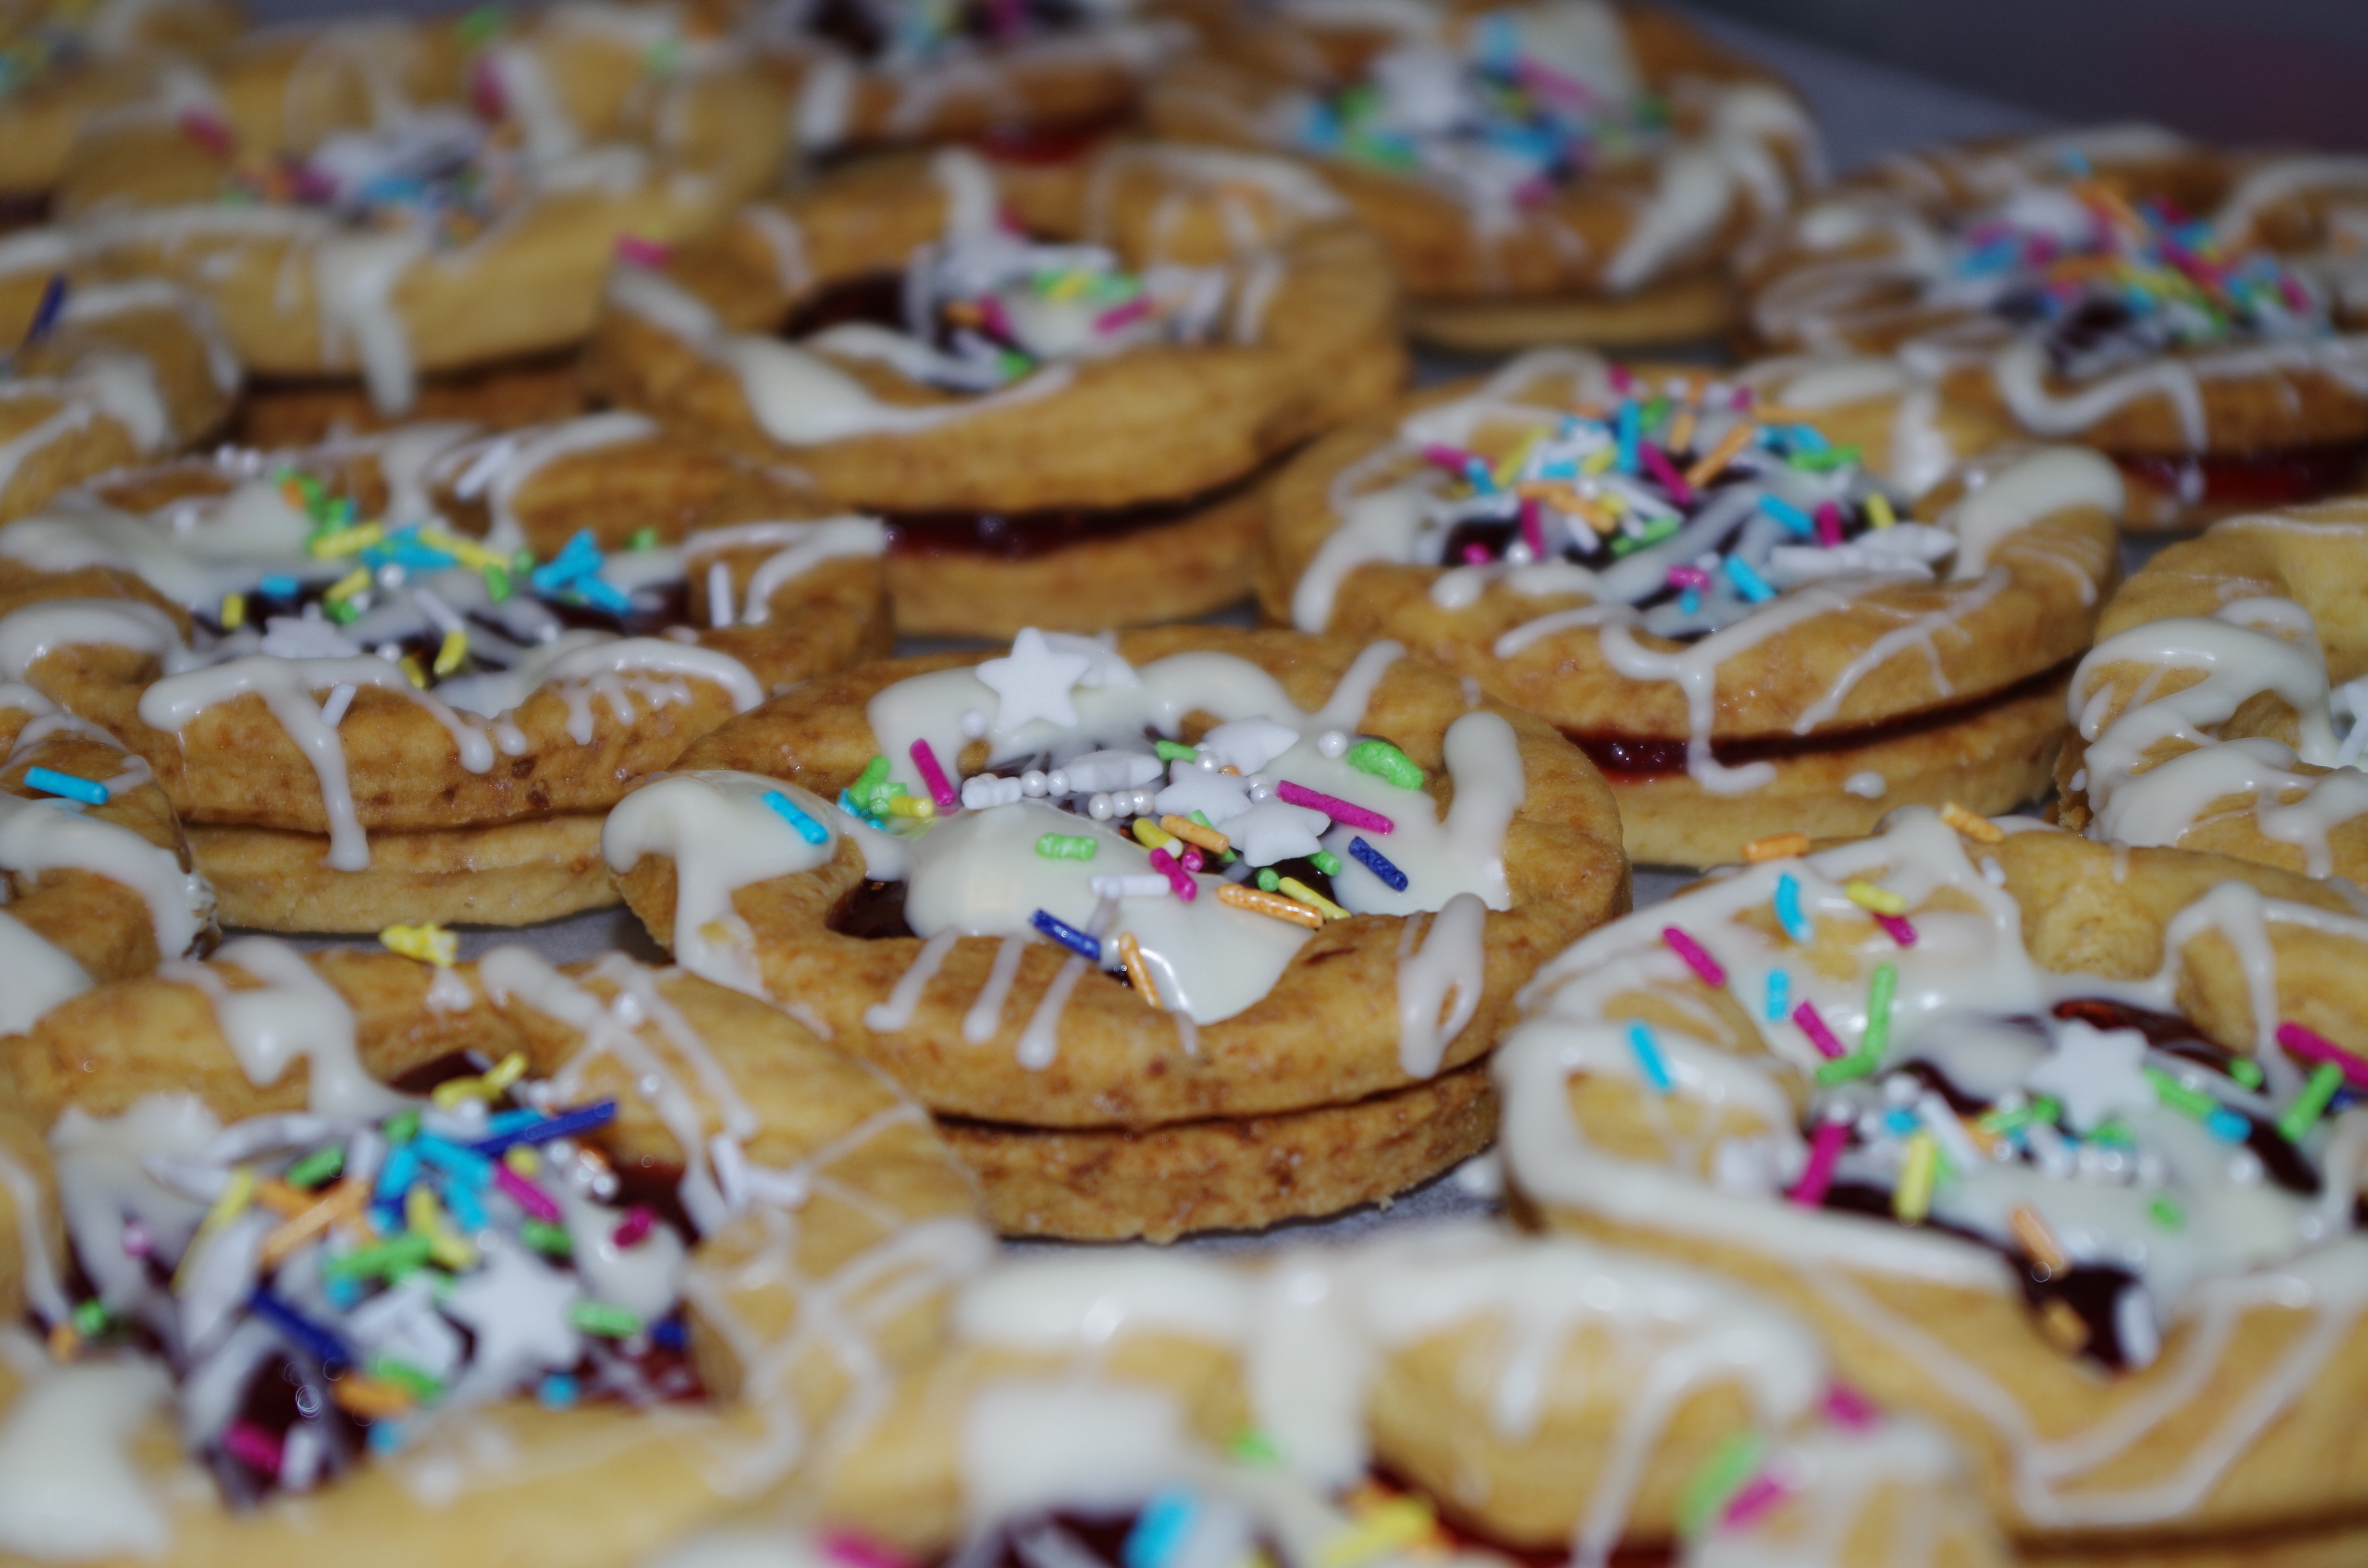
sweet, food, color, baking, christmas, cookie, dessert, dough, icing, sweetness, baked goods, cakes, flavor, snack food, cookies and crackers